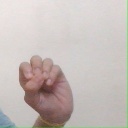
अक्षर: उ